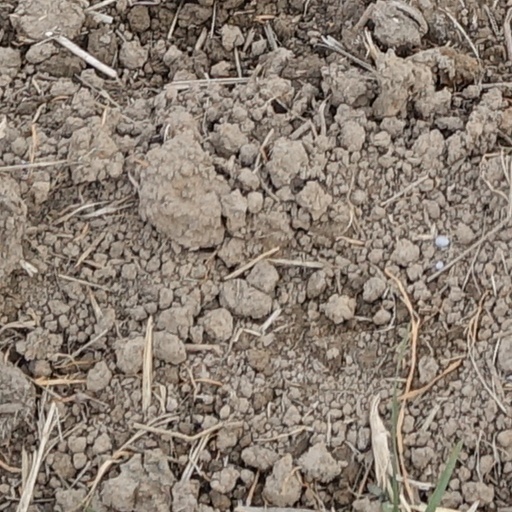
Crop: wheat